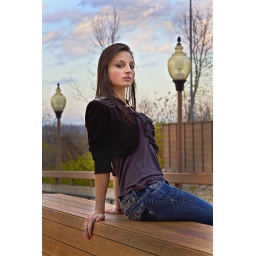
A teen-ager sits on a wall by a bridge in Kansas City, Missouri.